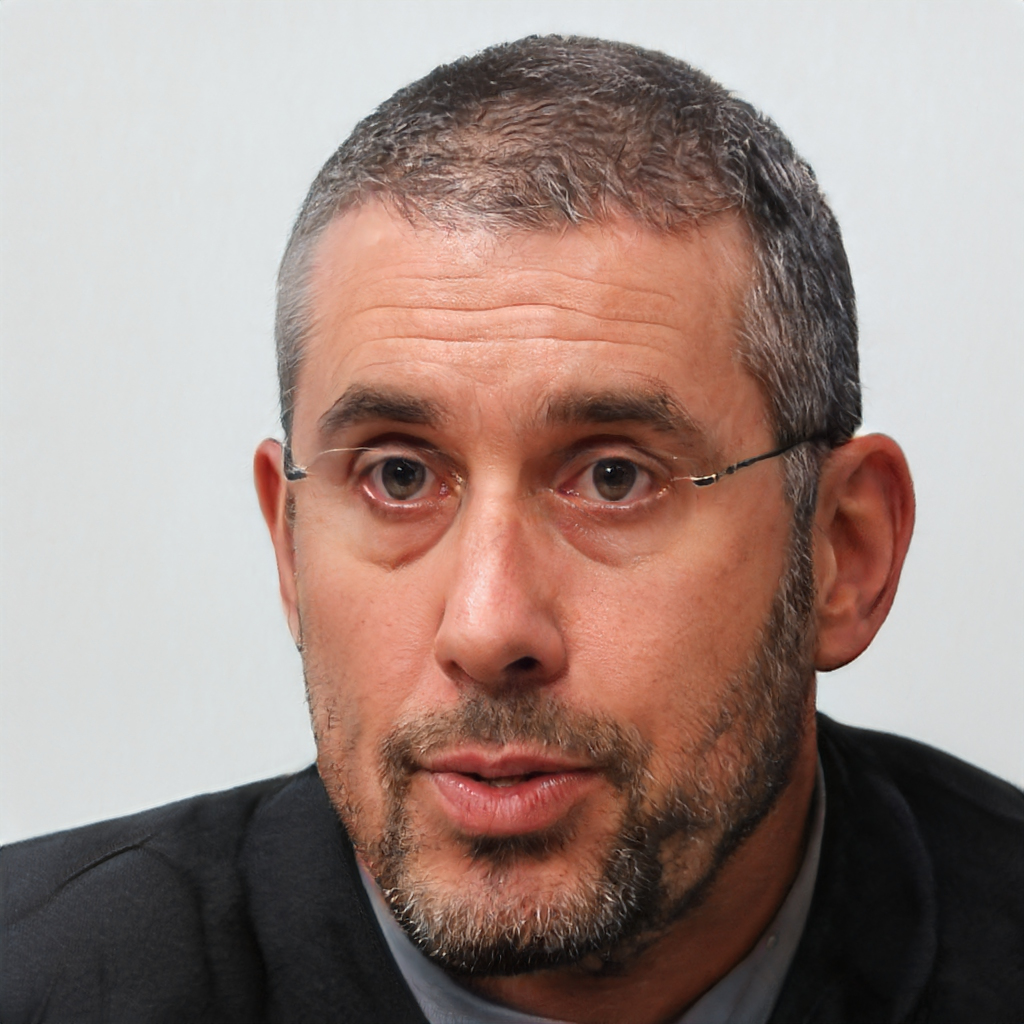
Gender: Male